Louisiana Purchase Exposition gold dollar

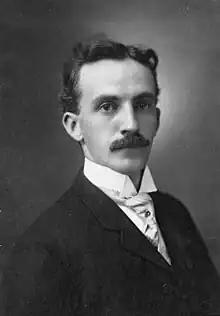
Numismatist Farran Zerbe

The fair at St. Louis opened on April 30, 1904, a year later than originally planned. It was one of the largest World's Fairs in area, set over in Forest Park. There were 15 major buildings and a host of smaller exhibits, and it is doubtful if many attendees saw more than a fraction of the attractions—seeing everything in the Agricultural Building alone required a walk of . Twenty million people attended the exposition, which inspired the popular song, "Meet Me in St. Louis".